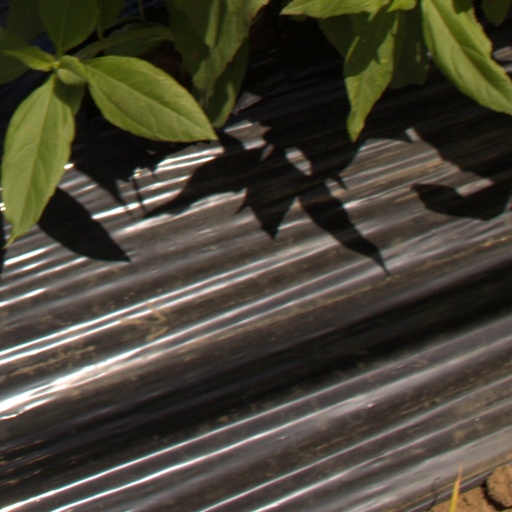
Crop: Jerusalem artichoke